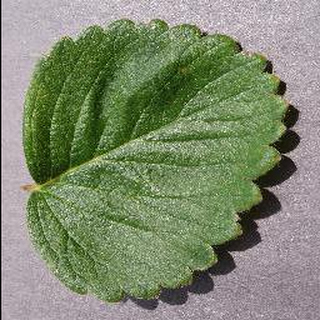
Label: healthy_strawberry